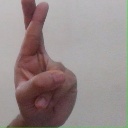
अक्षर: र